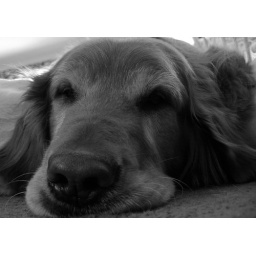
frankie in black & white